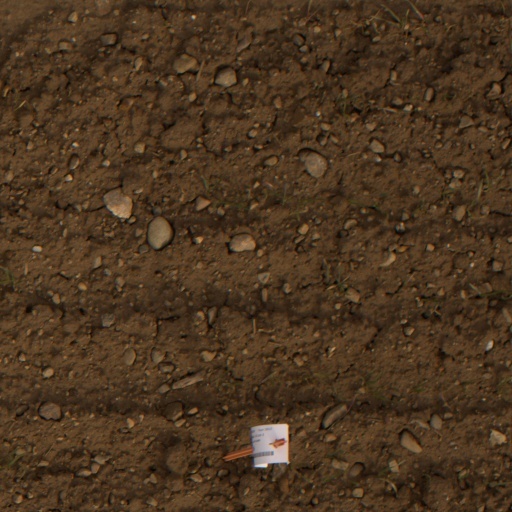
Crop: wheat